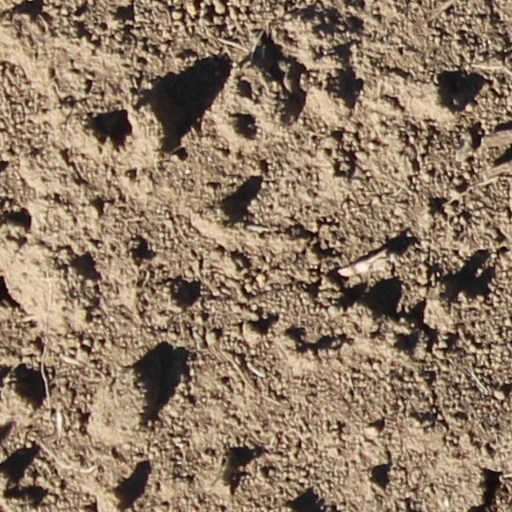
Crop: wheat